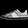
Label: Sneaker